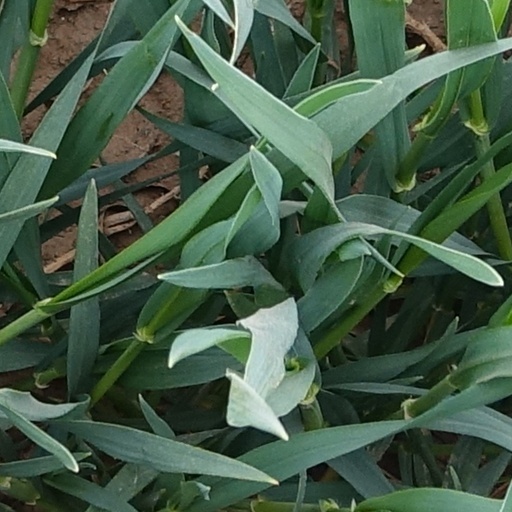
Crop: wheat